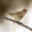
Label: bird